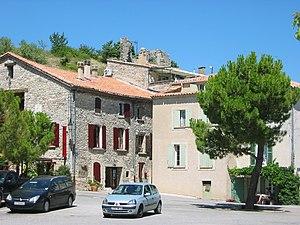
Montfuron est une commune française, située dans le département des Alpes-de-Haute-Provence en région Provence-Alpes-Côte d'Azur.